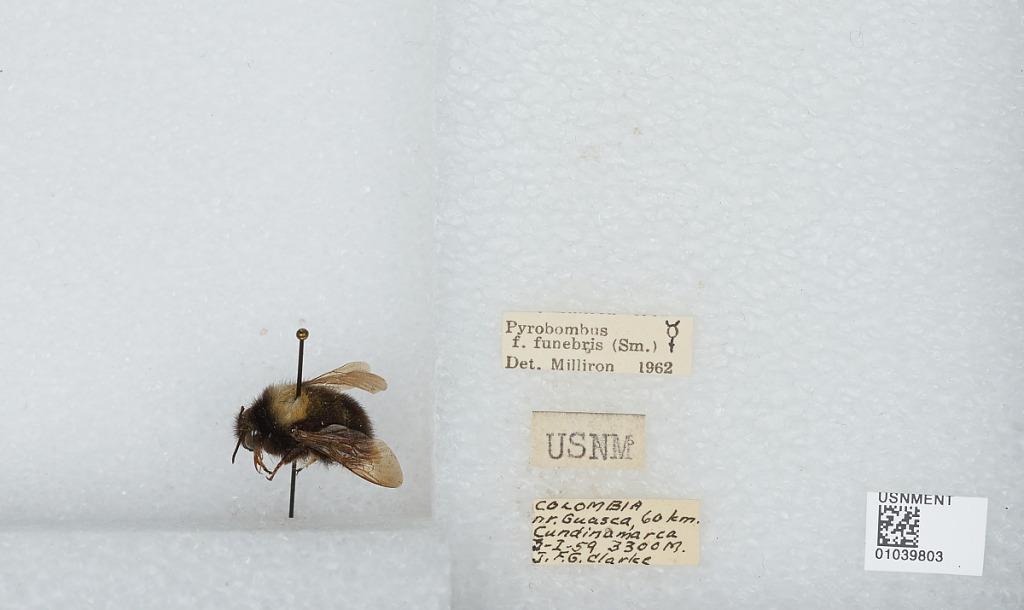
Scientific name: Bombus (Pyrobombus) sylvicola Kirby
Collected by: J. Clarke
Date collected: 1959-1-3
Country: Colombia
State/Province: Cundinamarca
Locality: Near Guasca, 60 km.